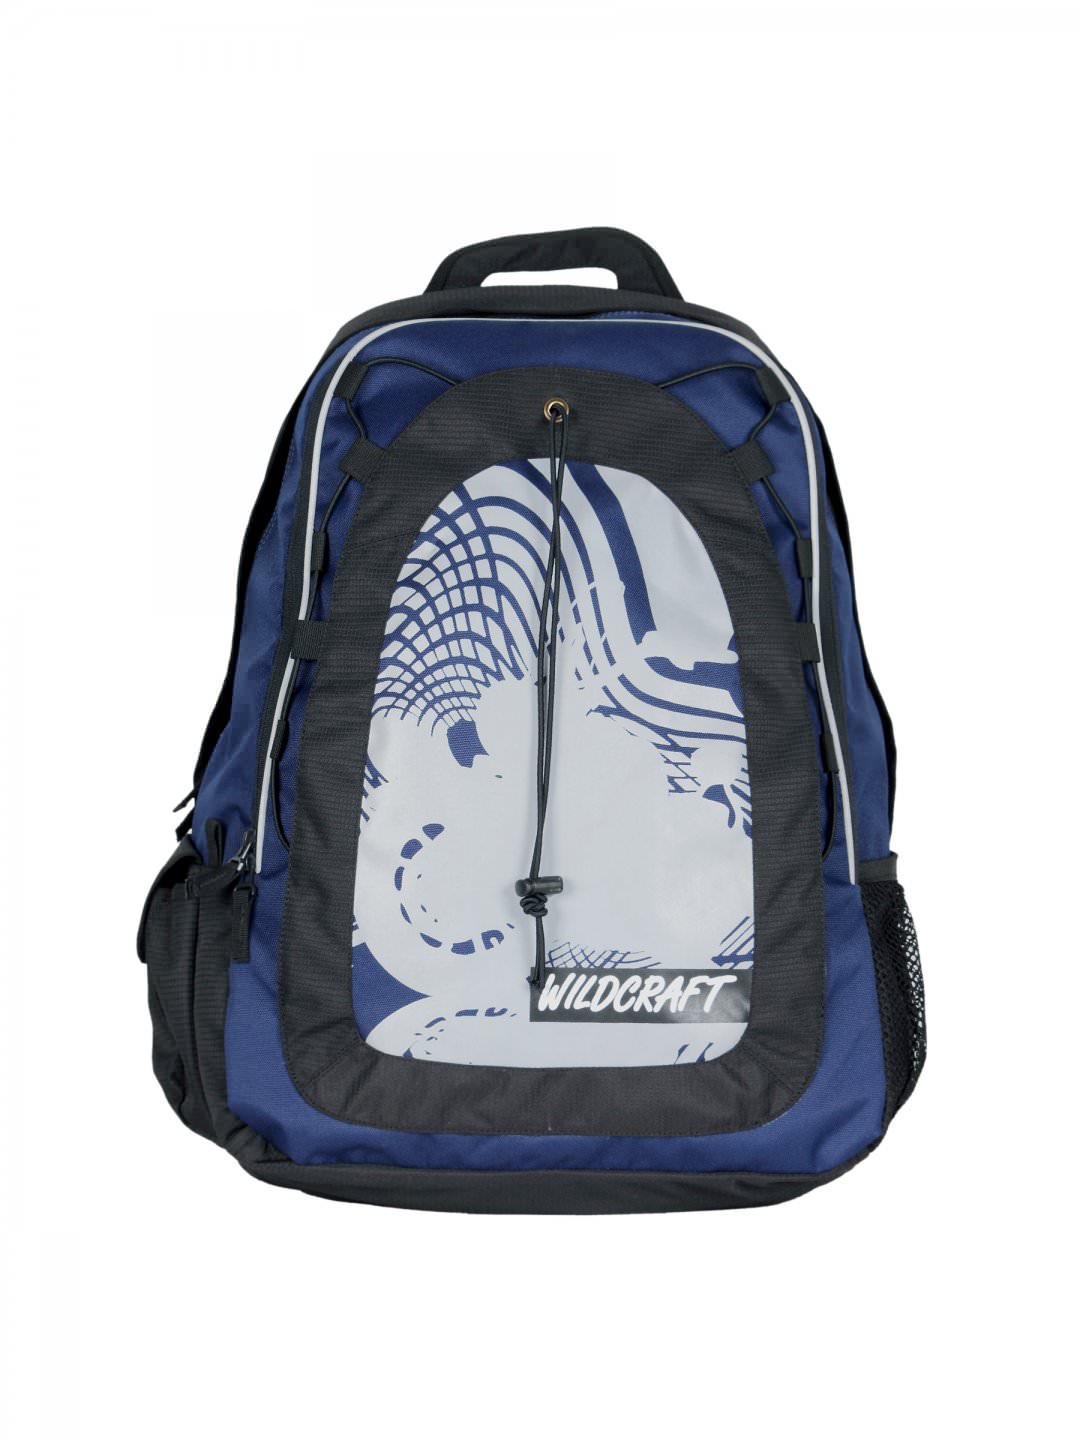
Wildcraft Unisex Meteor Blue & Black Backpack
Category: Accessories / Bags / Backpacks
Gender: Unisex
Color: Blue
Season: Winter 2015
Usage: Casual